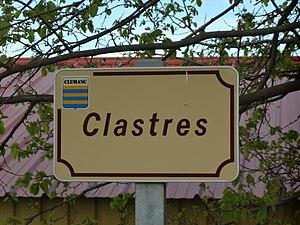
Clumanc est une commune française, située dans le département des Alpes-de-Haute-Provence en région Provence-Alpes-Côte d'Azur.